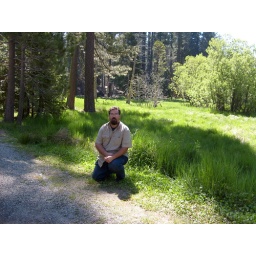
green grass in King's Canyon National Park